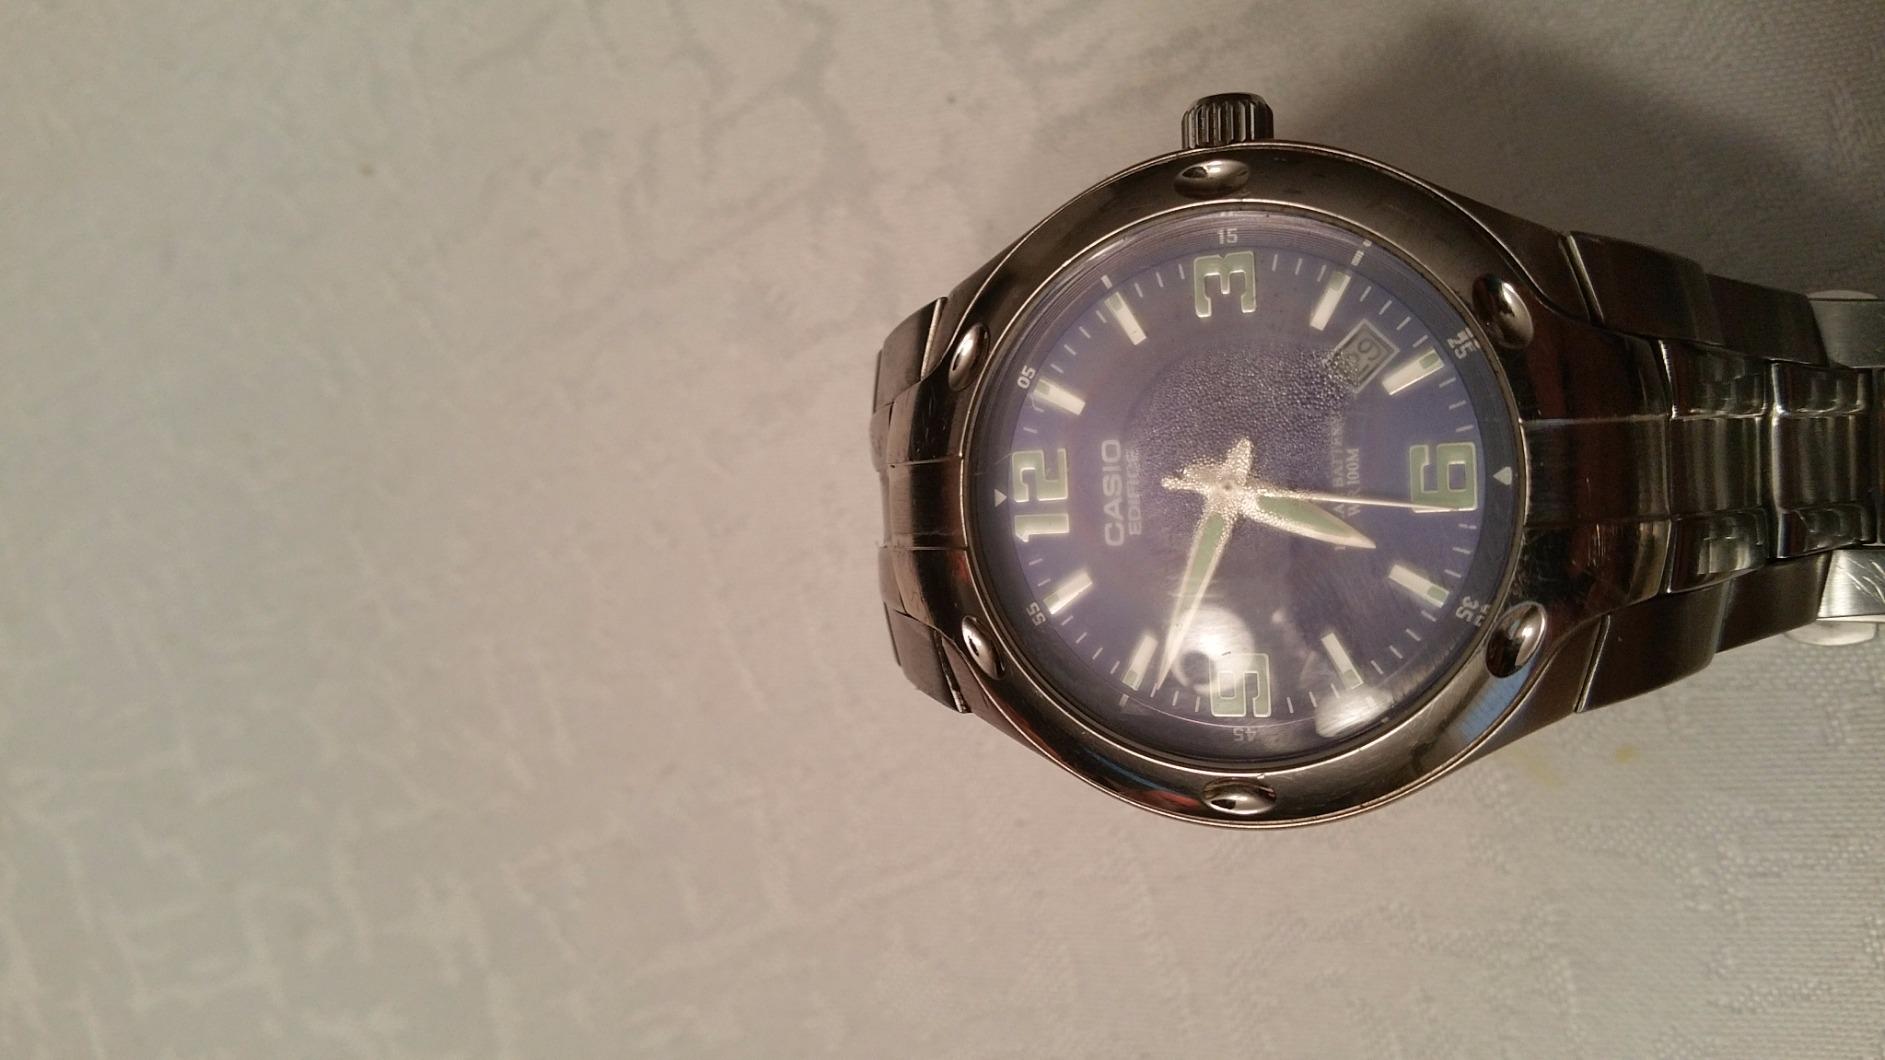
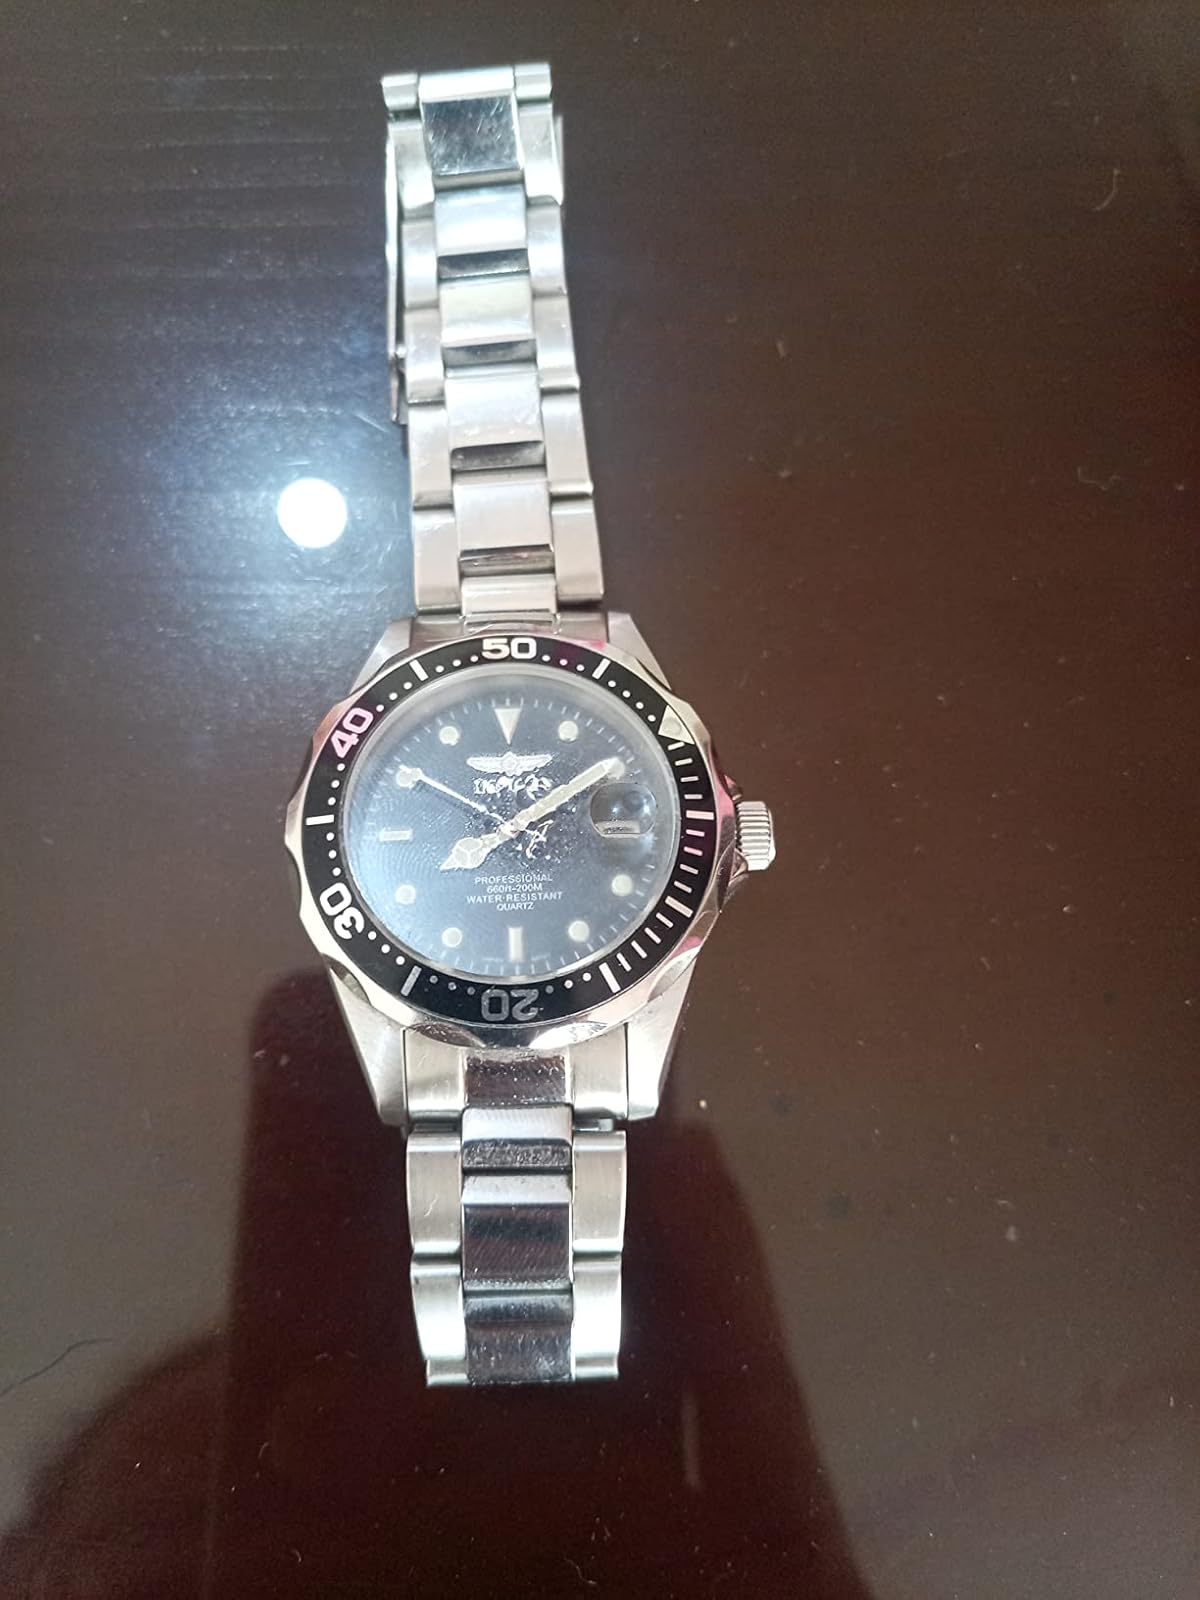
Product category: accessories_watch
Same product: no